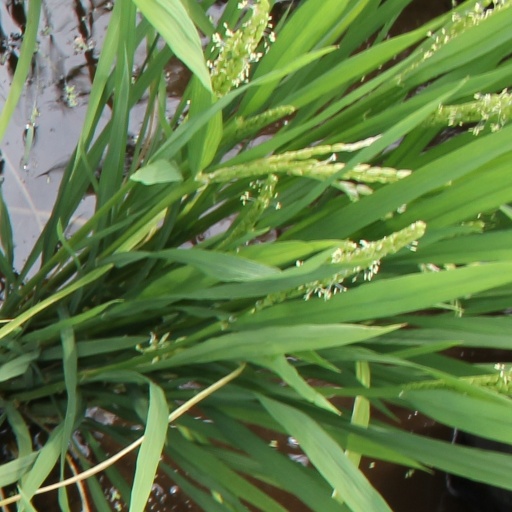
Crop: rice